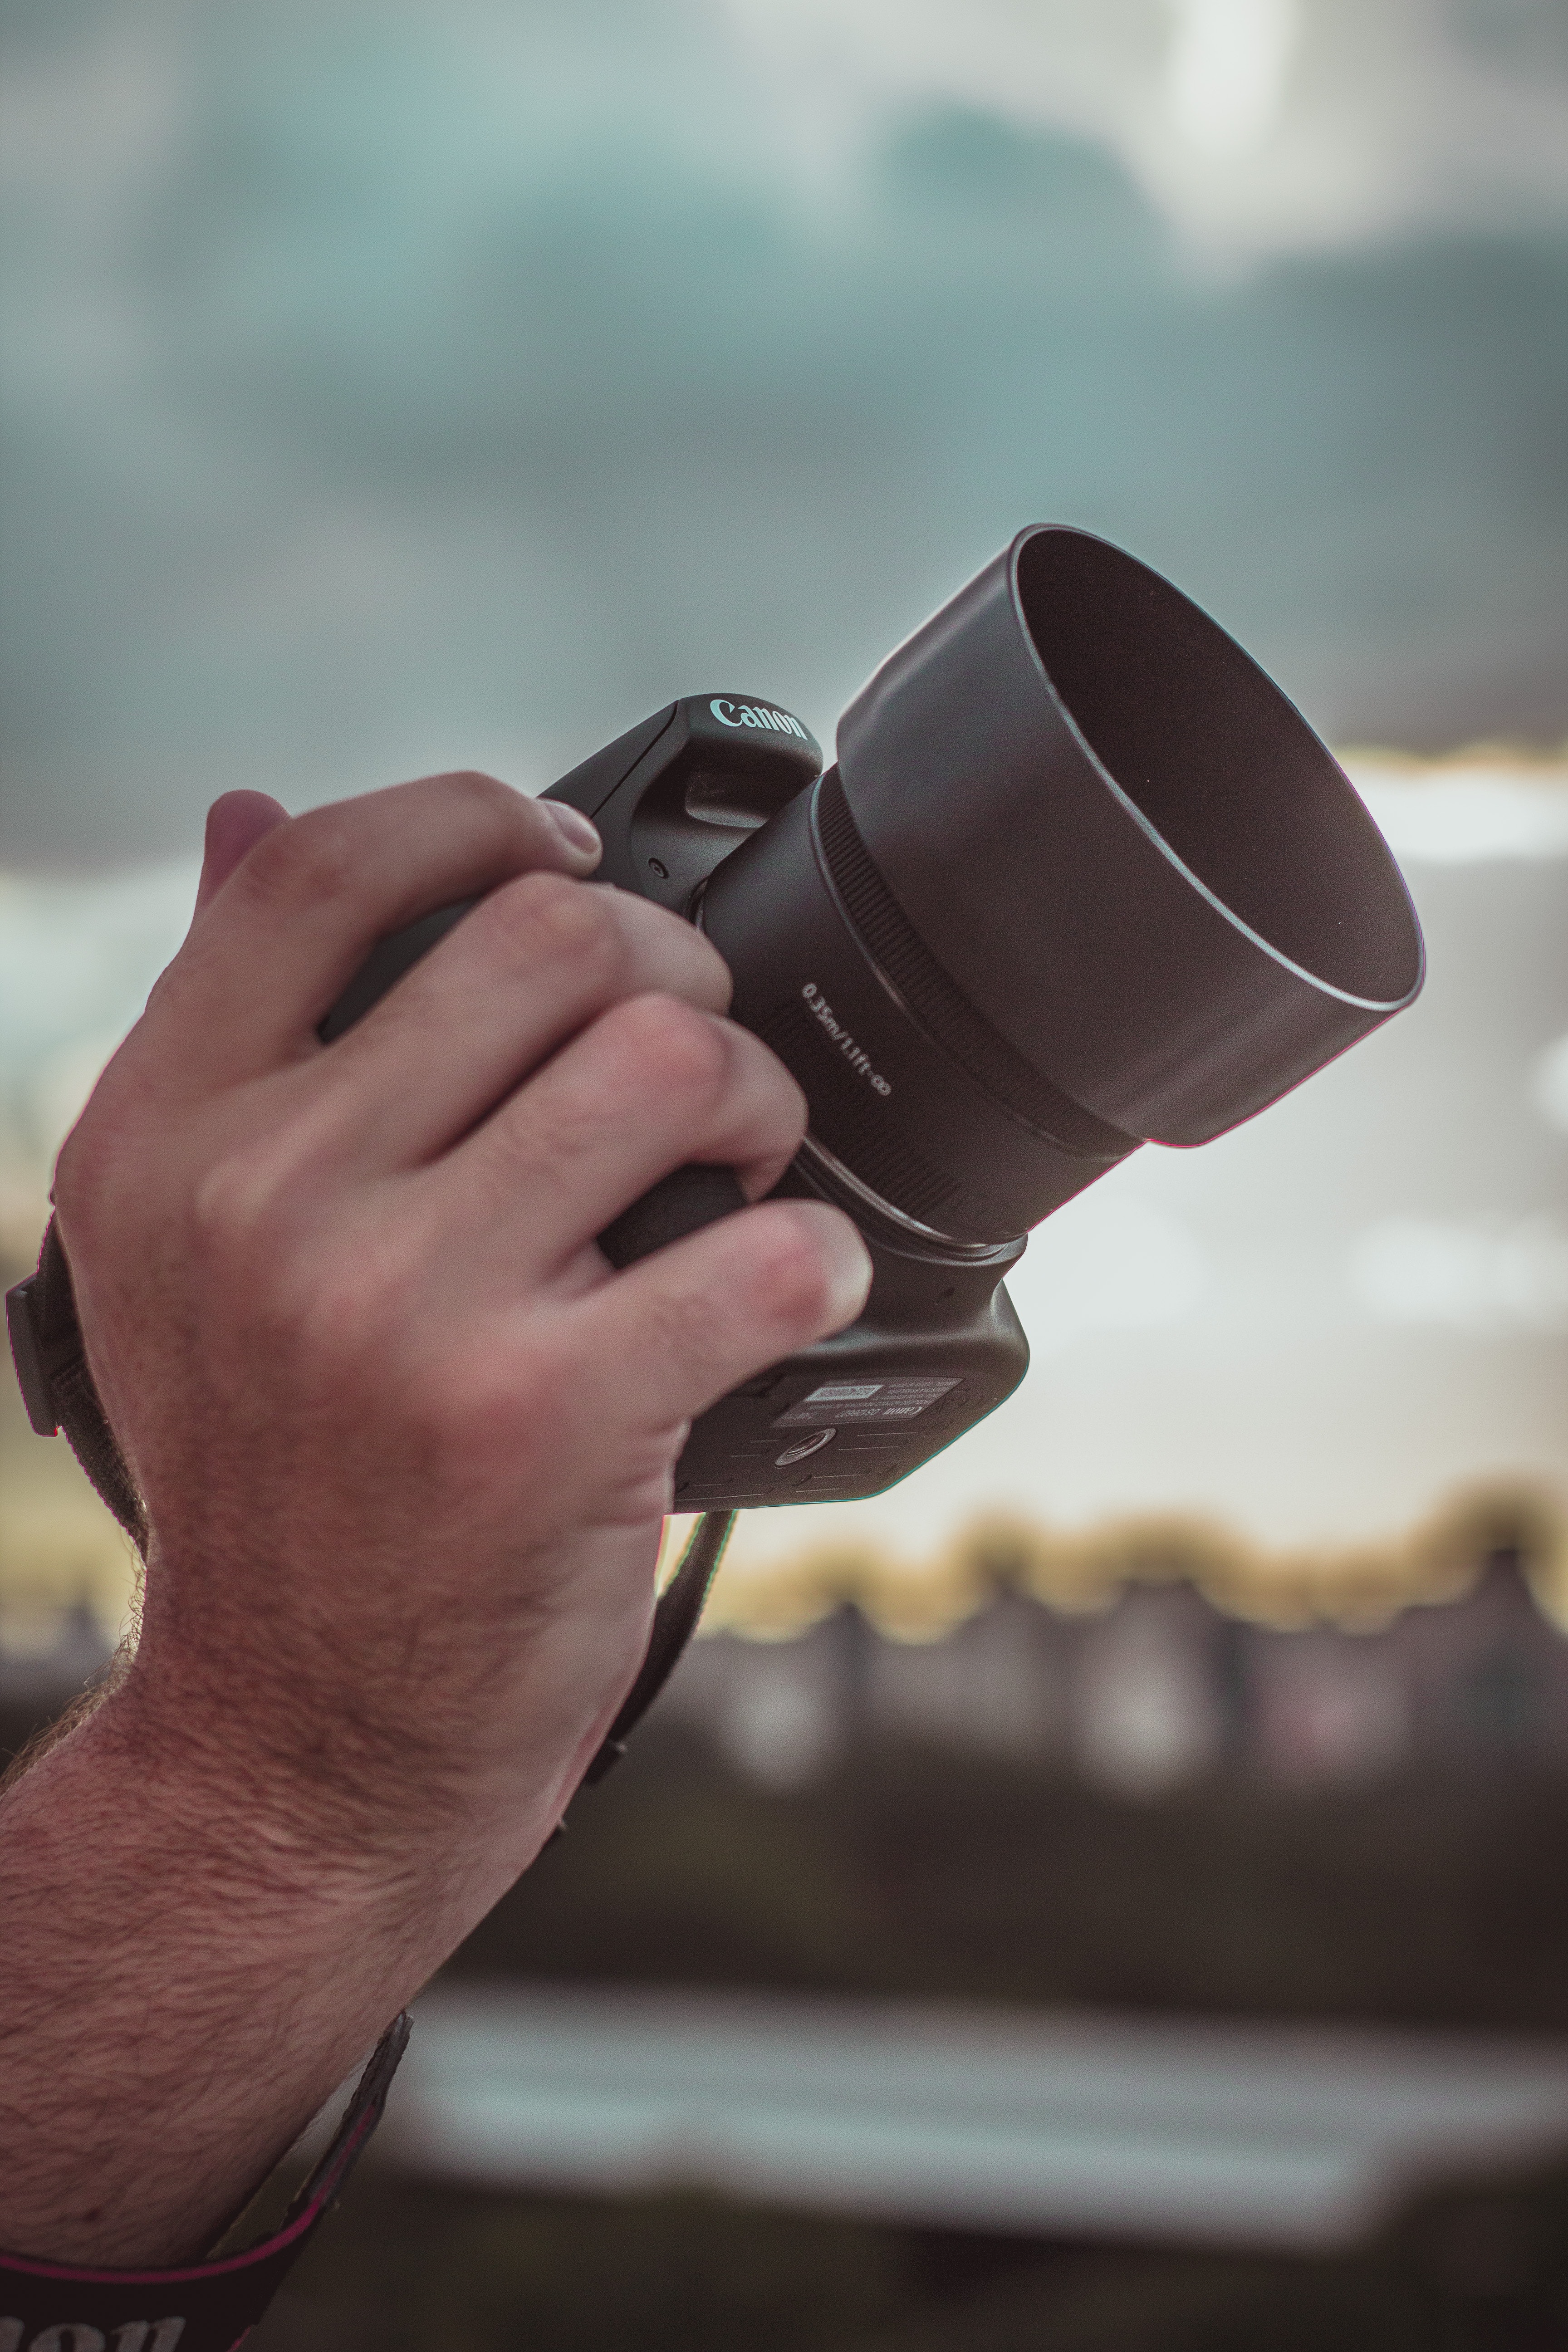
photograph, cameras optics, hand, camera lens, photography, camera accessory, lens, photographer, stock photography, lens hood, finger, vacation, optical instrument, single lens reflex camera